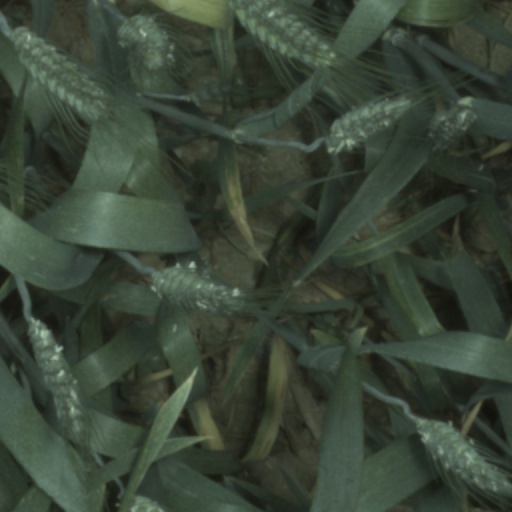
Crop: wheat